Bernardine Cistercians of Esquermes

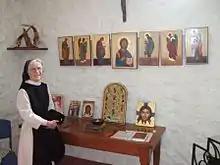
icon Studio

Bernardine Cistercians follow Christ according to the Gospel, guided by the Rule of St Benedict. Written in the sixth century, the rule sets out a way of seeking God in community, through a life of prayer and service of others. The Opus Dei or Divine Office is central to the day. Cistercians seek God together, having all things in common, living in simplicity, in relative silence and solitude. Hospitality is a key Benedictine value; those who arrive at the monastery to share in the prayer and peace are never turned away.